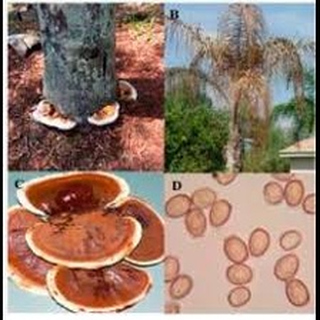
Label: wheat_common_root_rot